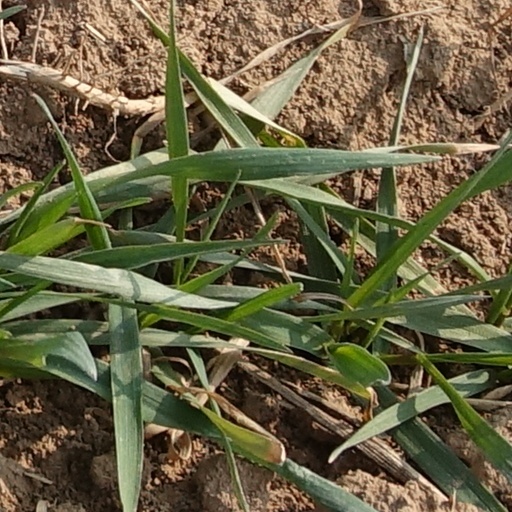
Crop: wheat